Varzay

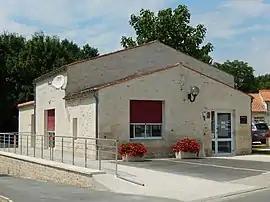
The town hall in Varzay

Varzay is a commune in the Charente-Maritime department in southwestern France.